Charm Tong

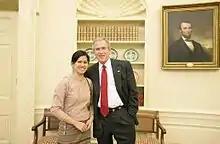

Charm Tong (born in 1981, Shan State, Burma) is a Shan teacher and human rights activist. She is head of the School for Shan State Nationalities Youth in Northern Thailand. Charm Tong is also one of the founders of Shan Women's Action Network, which published the 2002 report "License to Rape". For many years Charm helped refugees find school in Thailand.